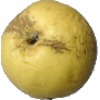
Label: Apple Golden 1